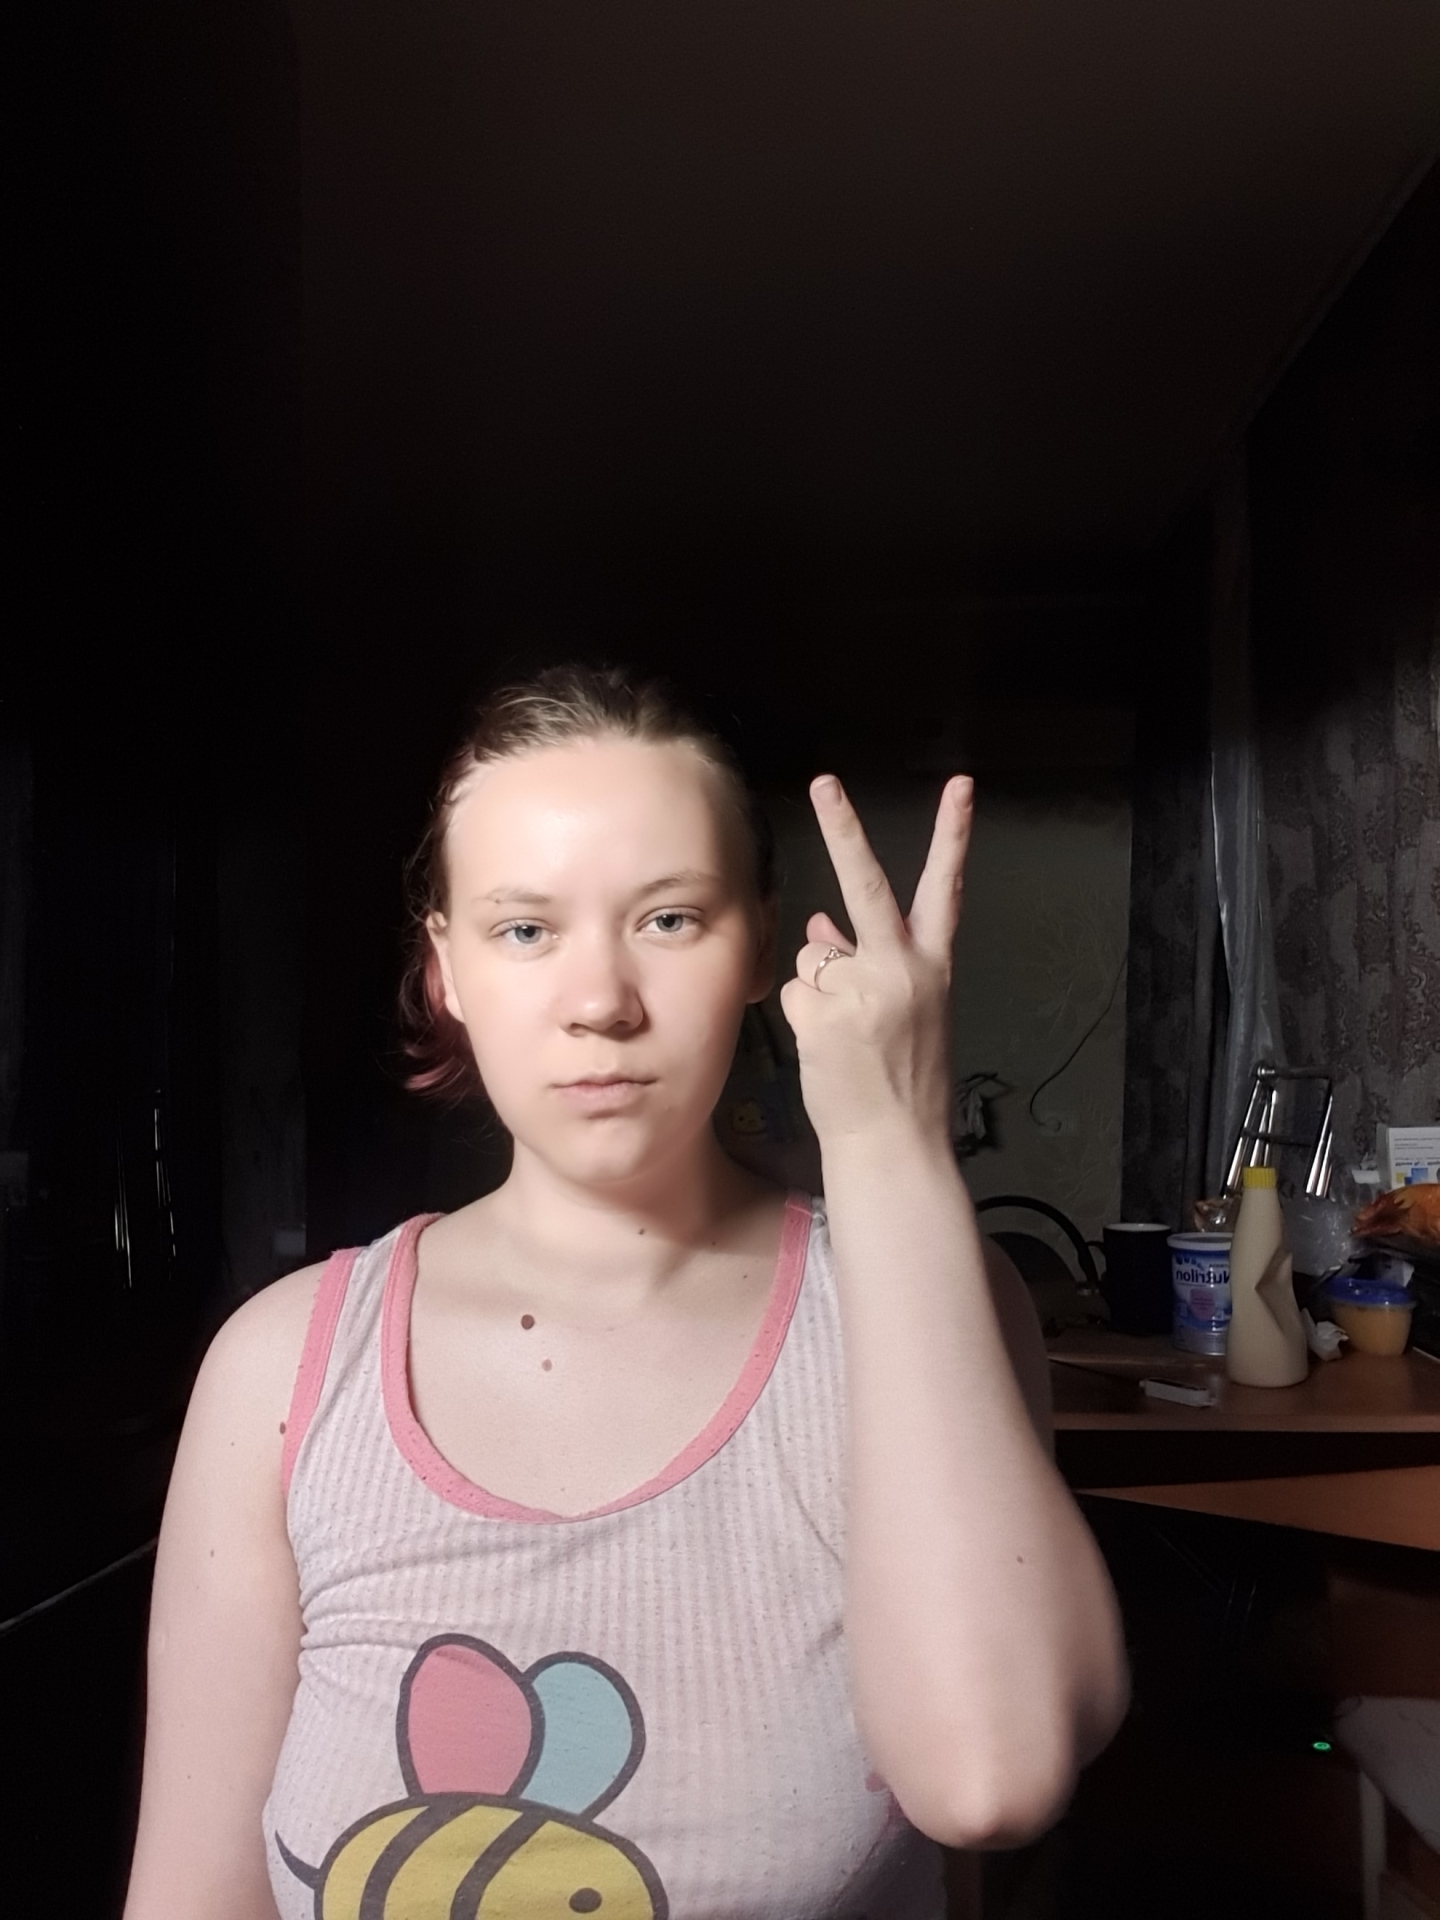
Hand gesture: peace_inverted